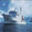
Label: ship